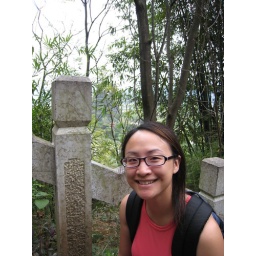
Taking in the scenary from the silver rock